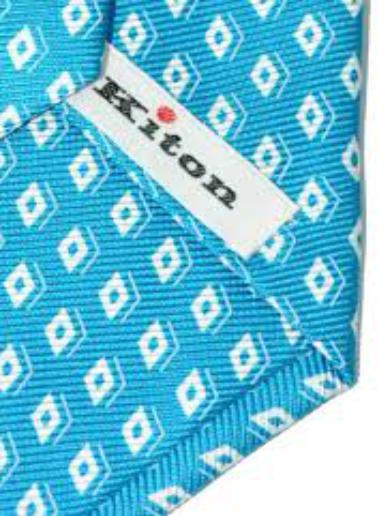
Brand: Kiton
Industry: Clothes